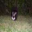
Label: skunk